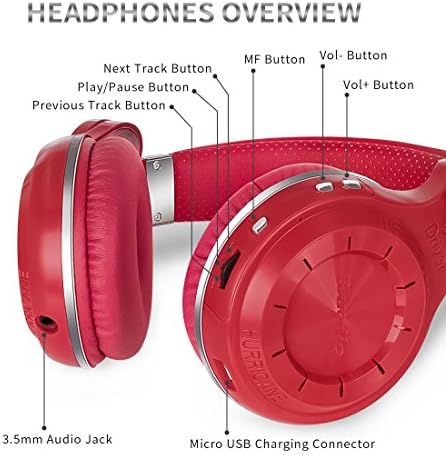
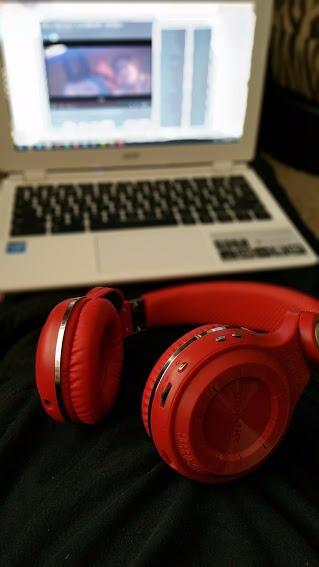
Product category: headphones
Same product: yes